Answer in natural language. Considering the relative positions, is maple baseball bat with black grip to the left or right of wall paint? Choose between the following options: right or left
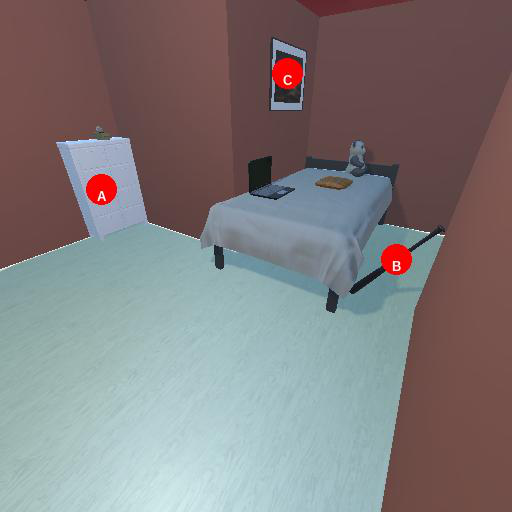
<answer>right</answer>